Webster Wagner House

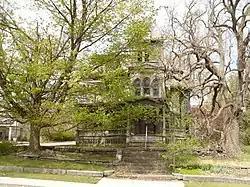
Webster Wagner House, April 2010

Webster Wagner House was a historic home located at Palatine Bridge in Montgomery County, New York. It was built in 1876 and designed by architect Horatio Nelson White (1814–1892) as the home for railroad car magnate Webster Wagner (1817–1882). It consisted of a -story main block with a 2-story rear service wing. It featured a 3-story entrance tower at the southeast corner.